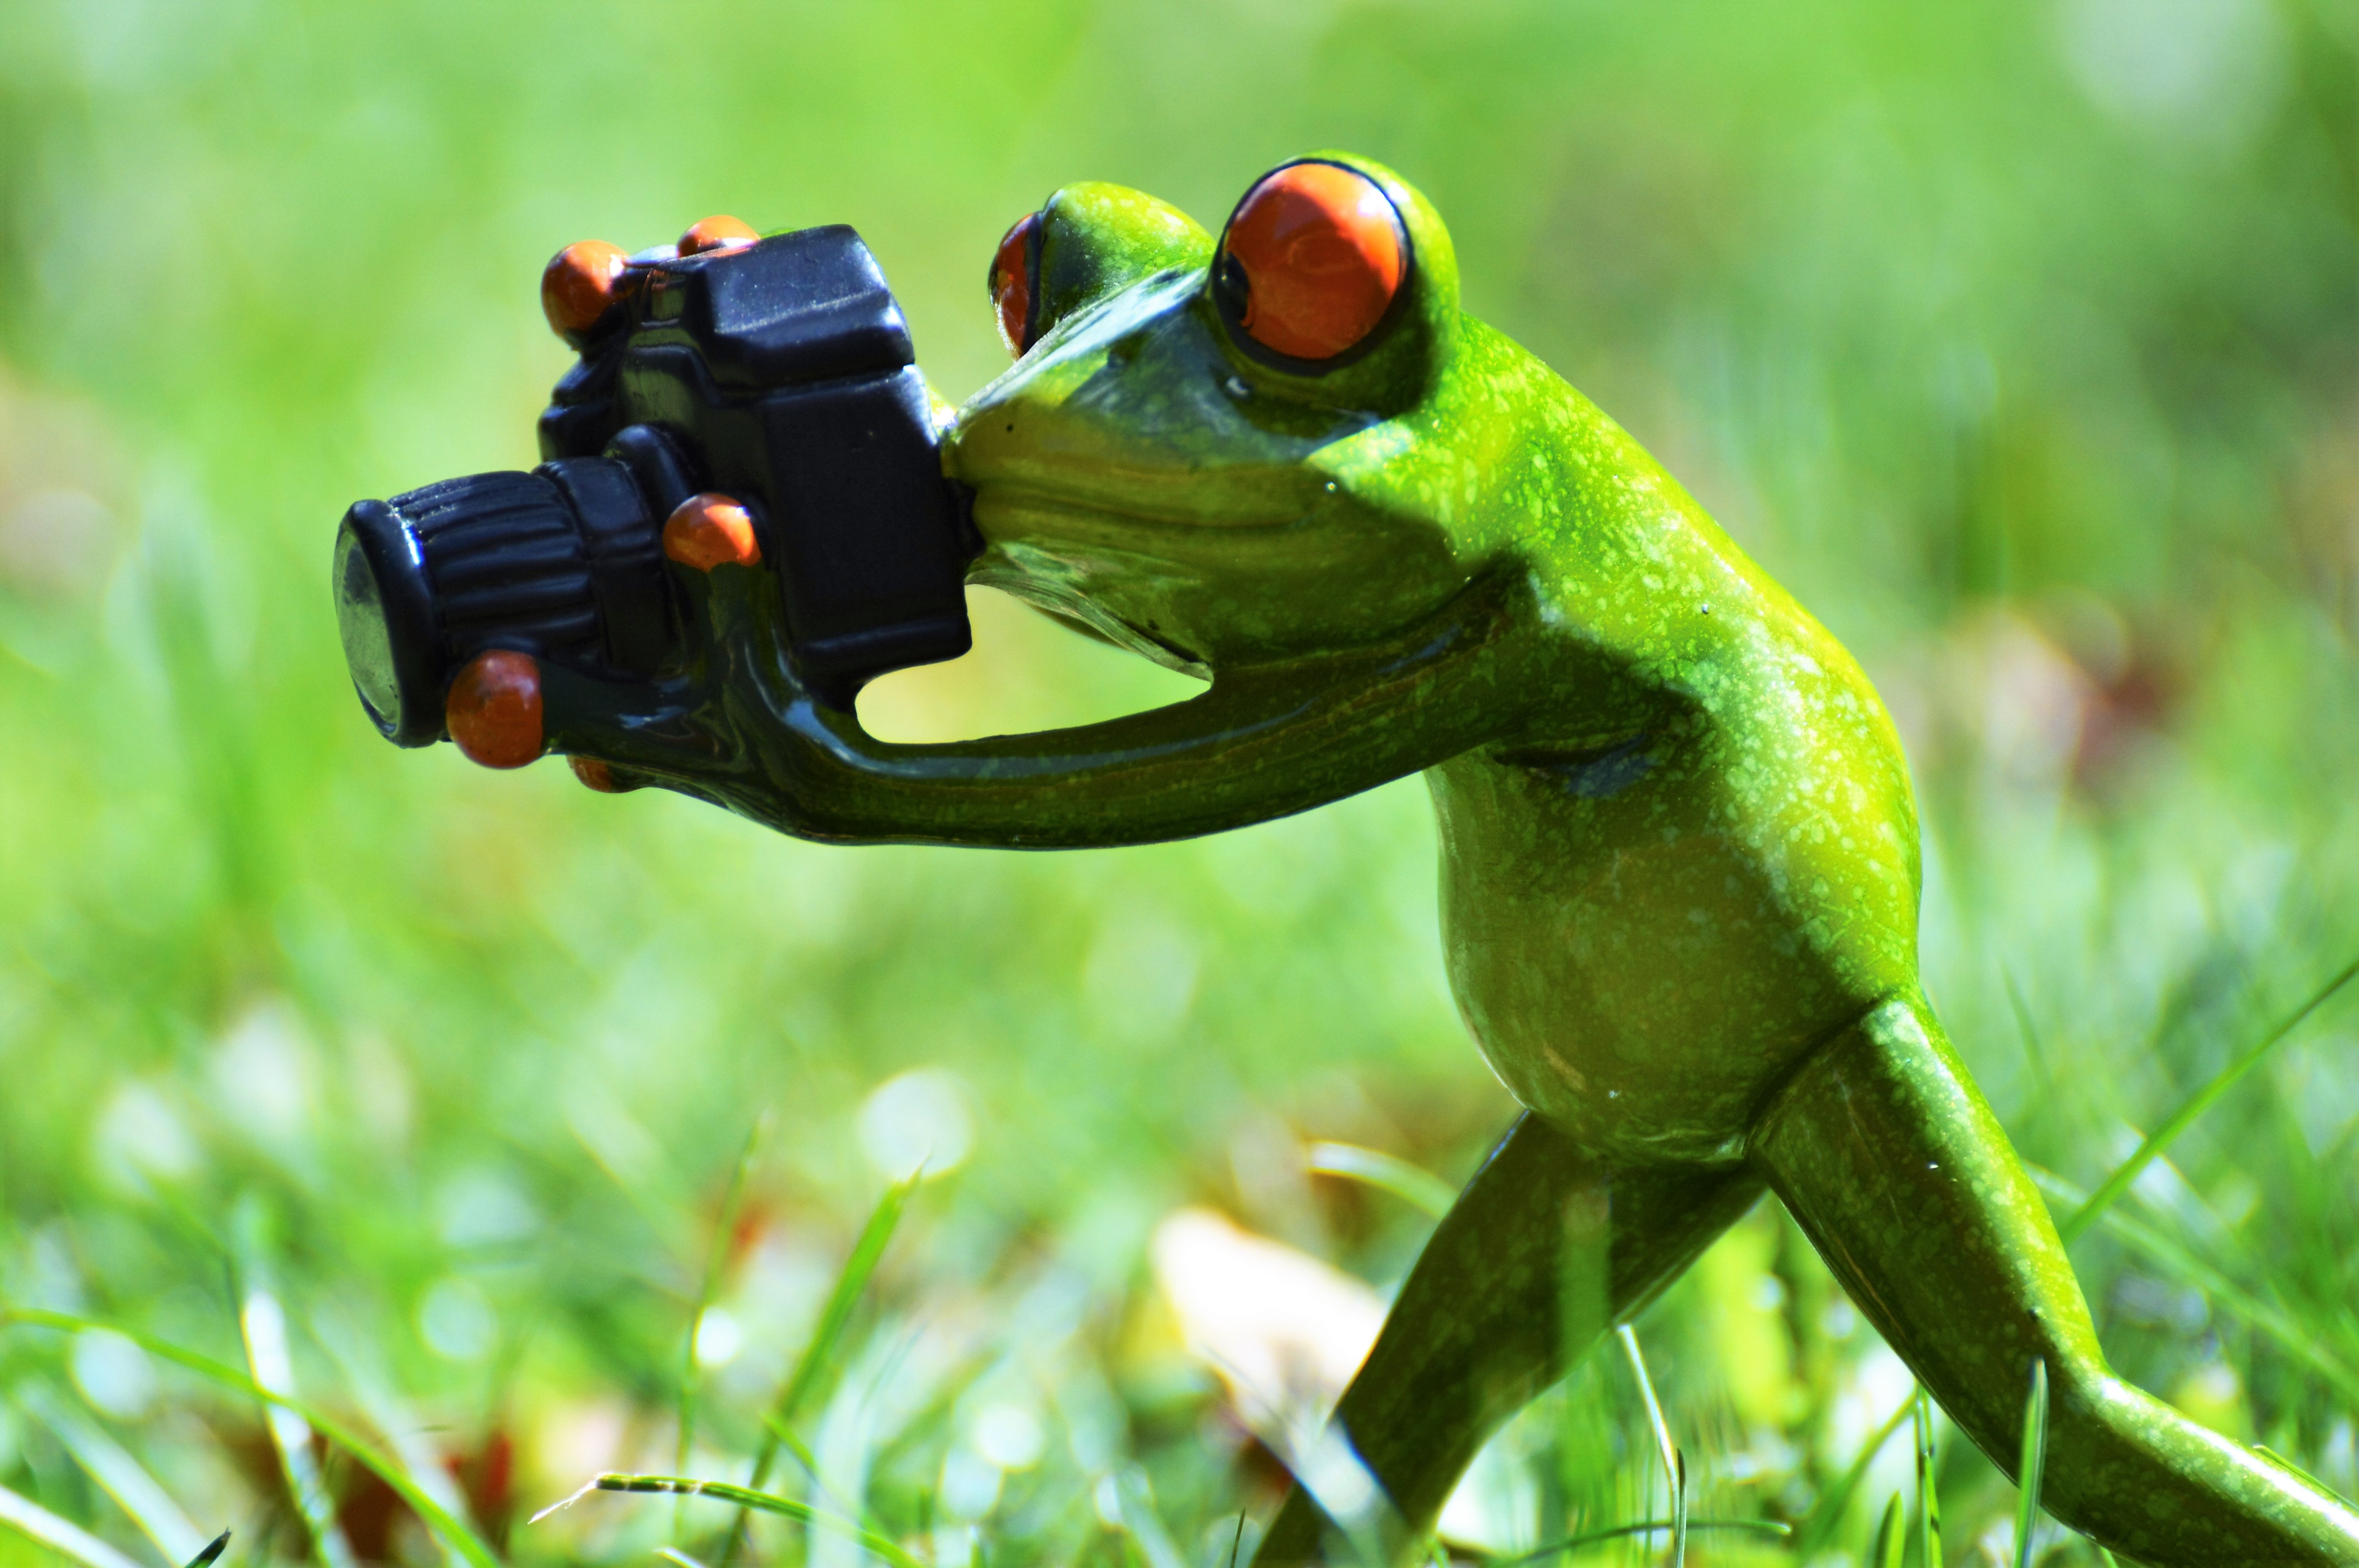
camera, photographer, animal, wildlife, green, frog, amphibian, fauna, tree frog, fun, photograph, vertebrate, funny, animal world, ranidae